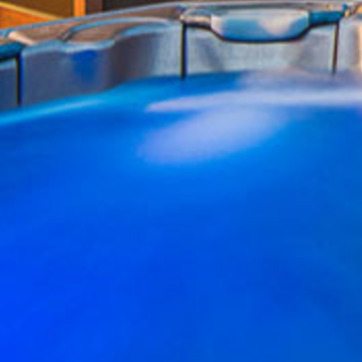
Material: water